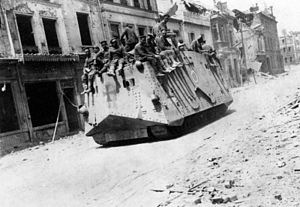
Vestfronten i 1. verdenskrig / 1918—Afsluttende offensiver
21. marts 1918: Tyske kampvogne i Roye under Forårsoffensiven i 1918)
Vestfronten i 1. verdenskrig åbnedes ved krigsudbruddet i 1914, da den tyske hær invaderede Luxembourg og Belgien og fik kontrol over vigtige industriområder i Frankrig. Fremstødet blev på dramatisk vis stoppet i det første slag ved Marne. Begge parter begyndte nu at grave sig ned langs en bugtet linje af befæstede skyttegrave, som strakte sig fra Nordsøen til den schweiziske grænse. Denne frontlinje forblev stort set uforandret under det meste af krigen.